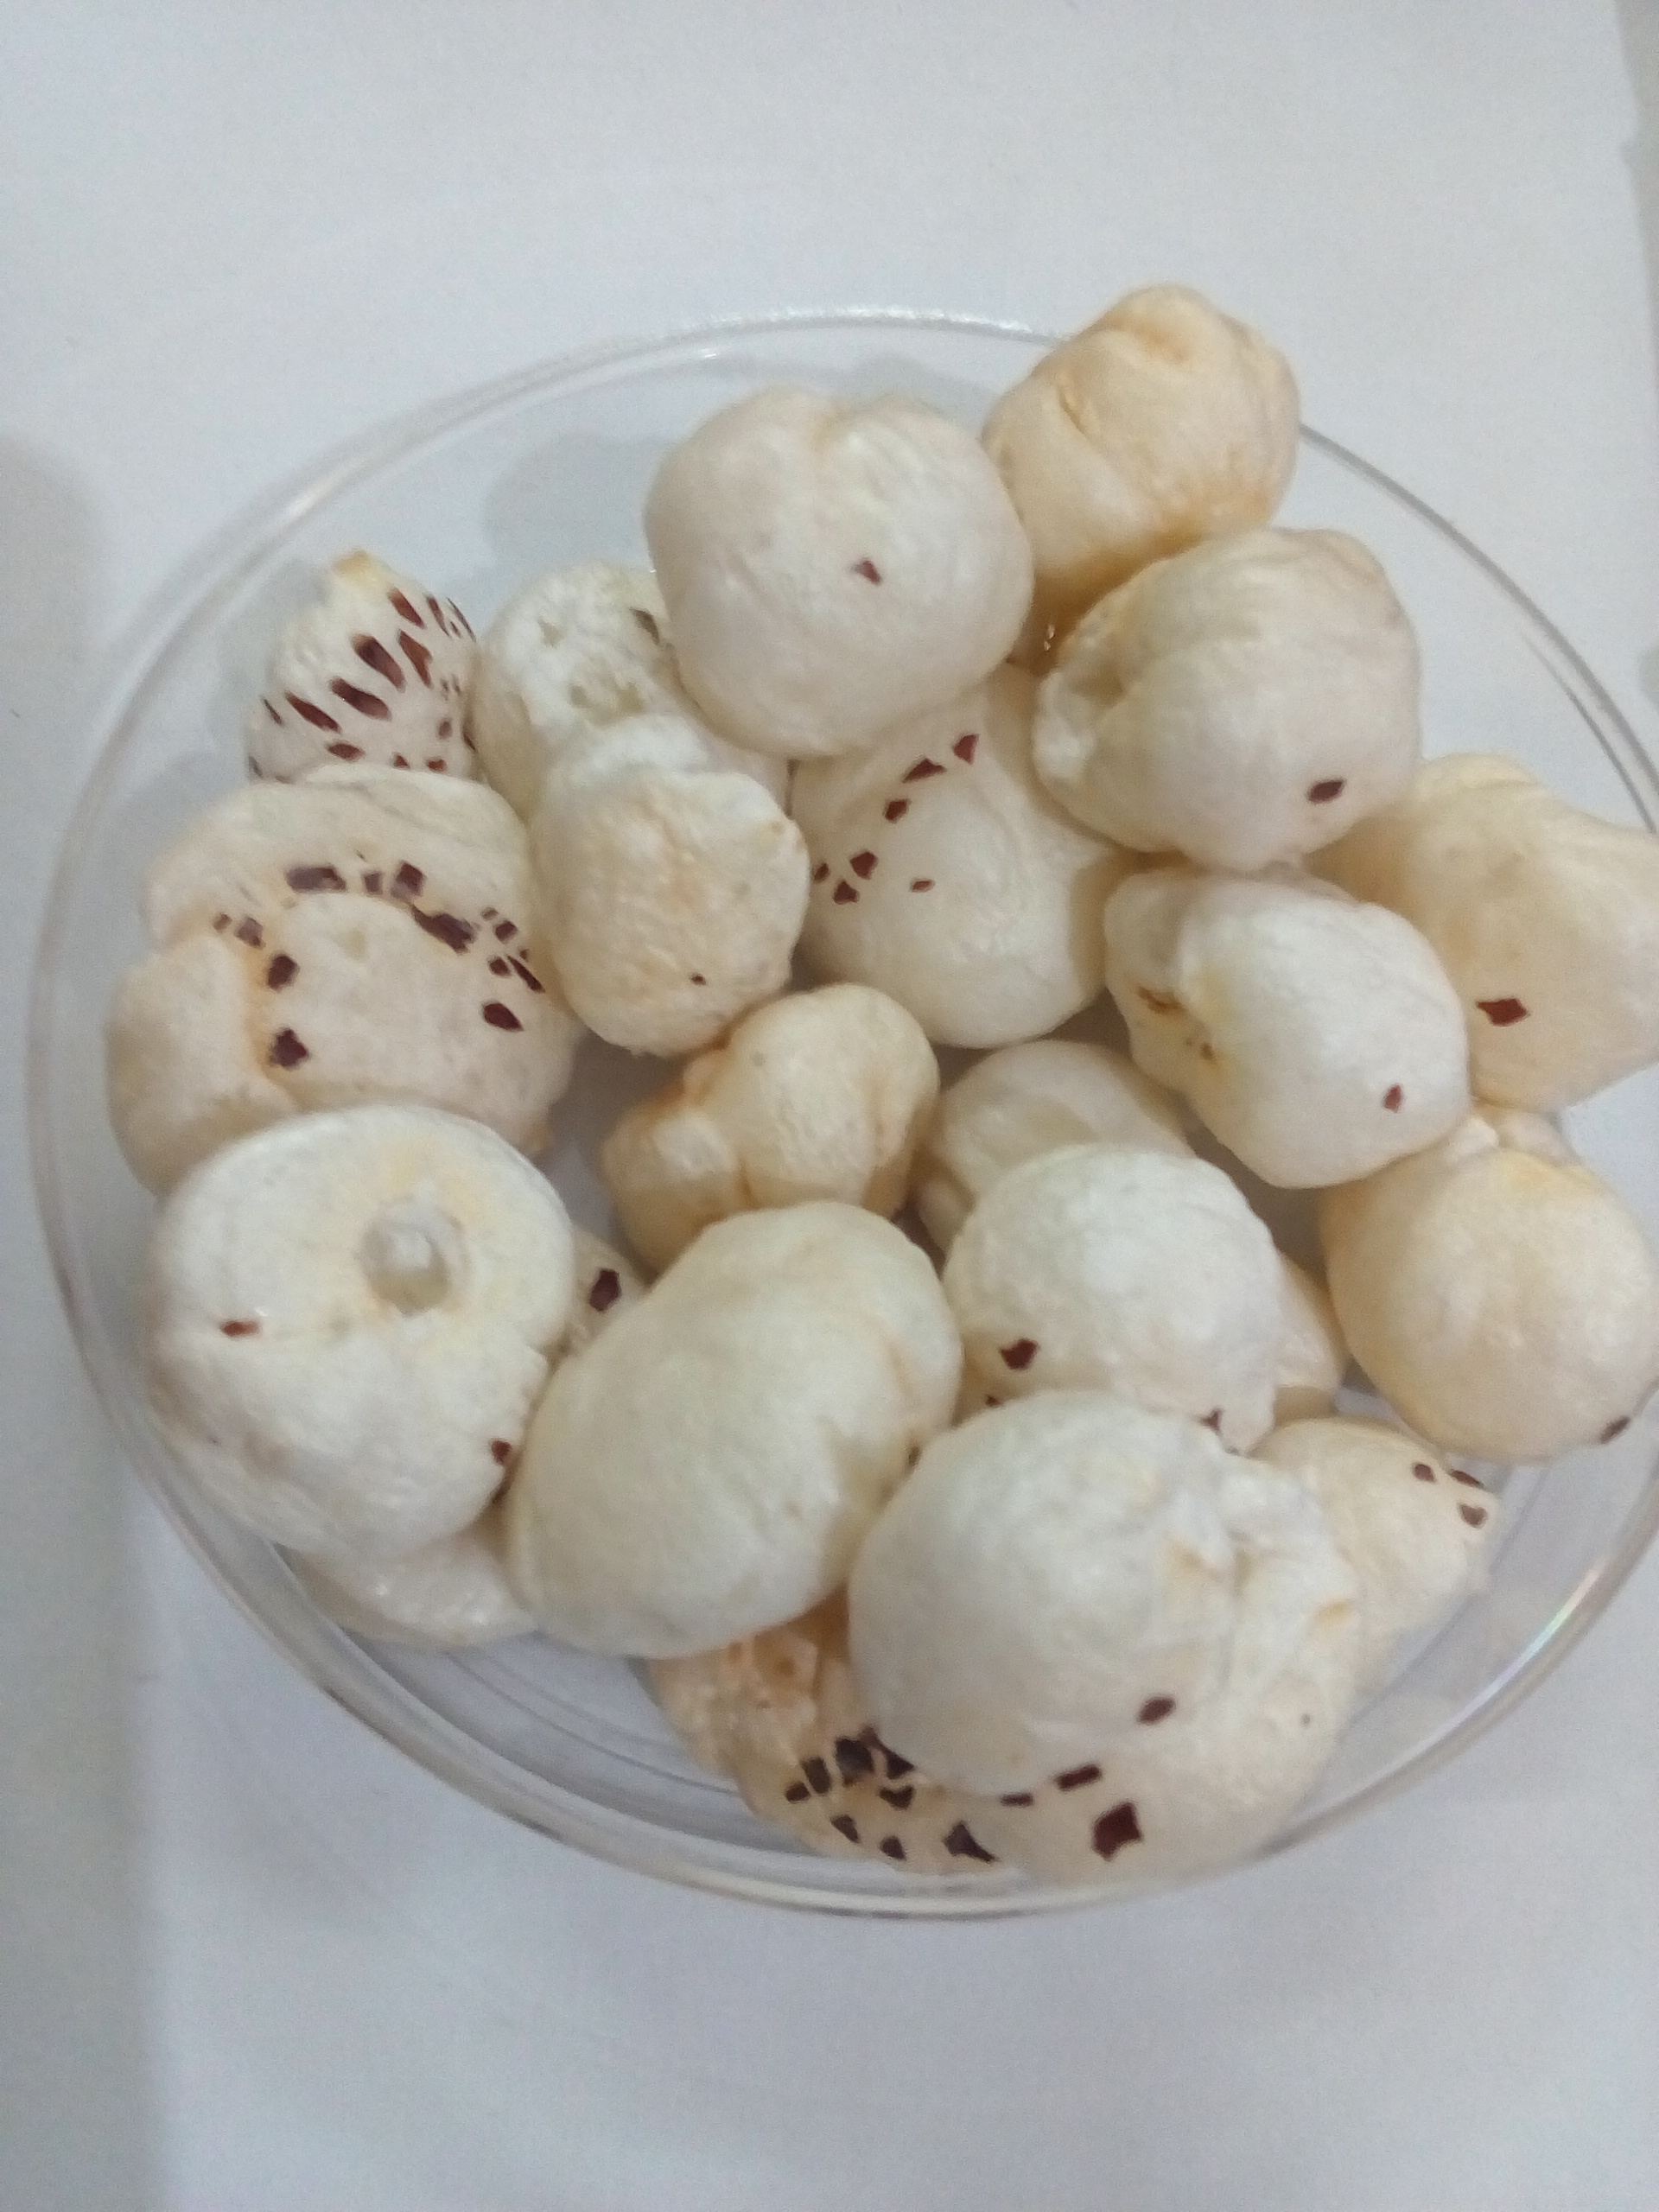
Rice seed variety: Unknown